Steven Bryan

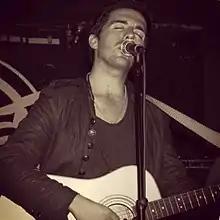
Steven Bryan performing live in NYC (2010)

Steven Bryan (born Francesco Dell'Orco; 4 April 1982) is an Italian/English singer-songwriter. He has released two studio albums to date: "One Way" (2010) and "Gravity Always Wins" (2017).